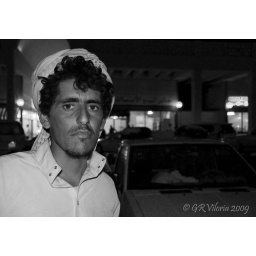
a local vendor at the fish market in jubail, ksa.